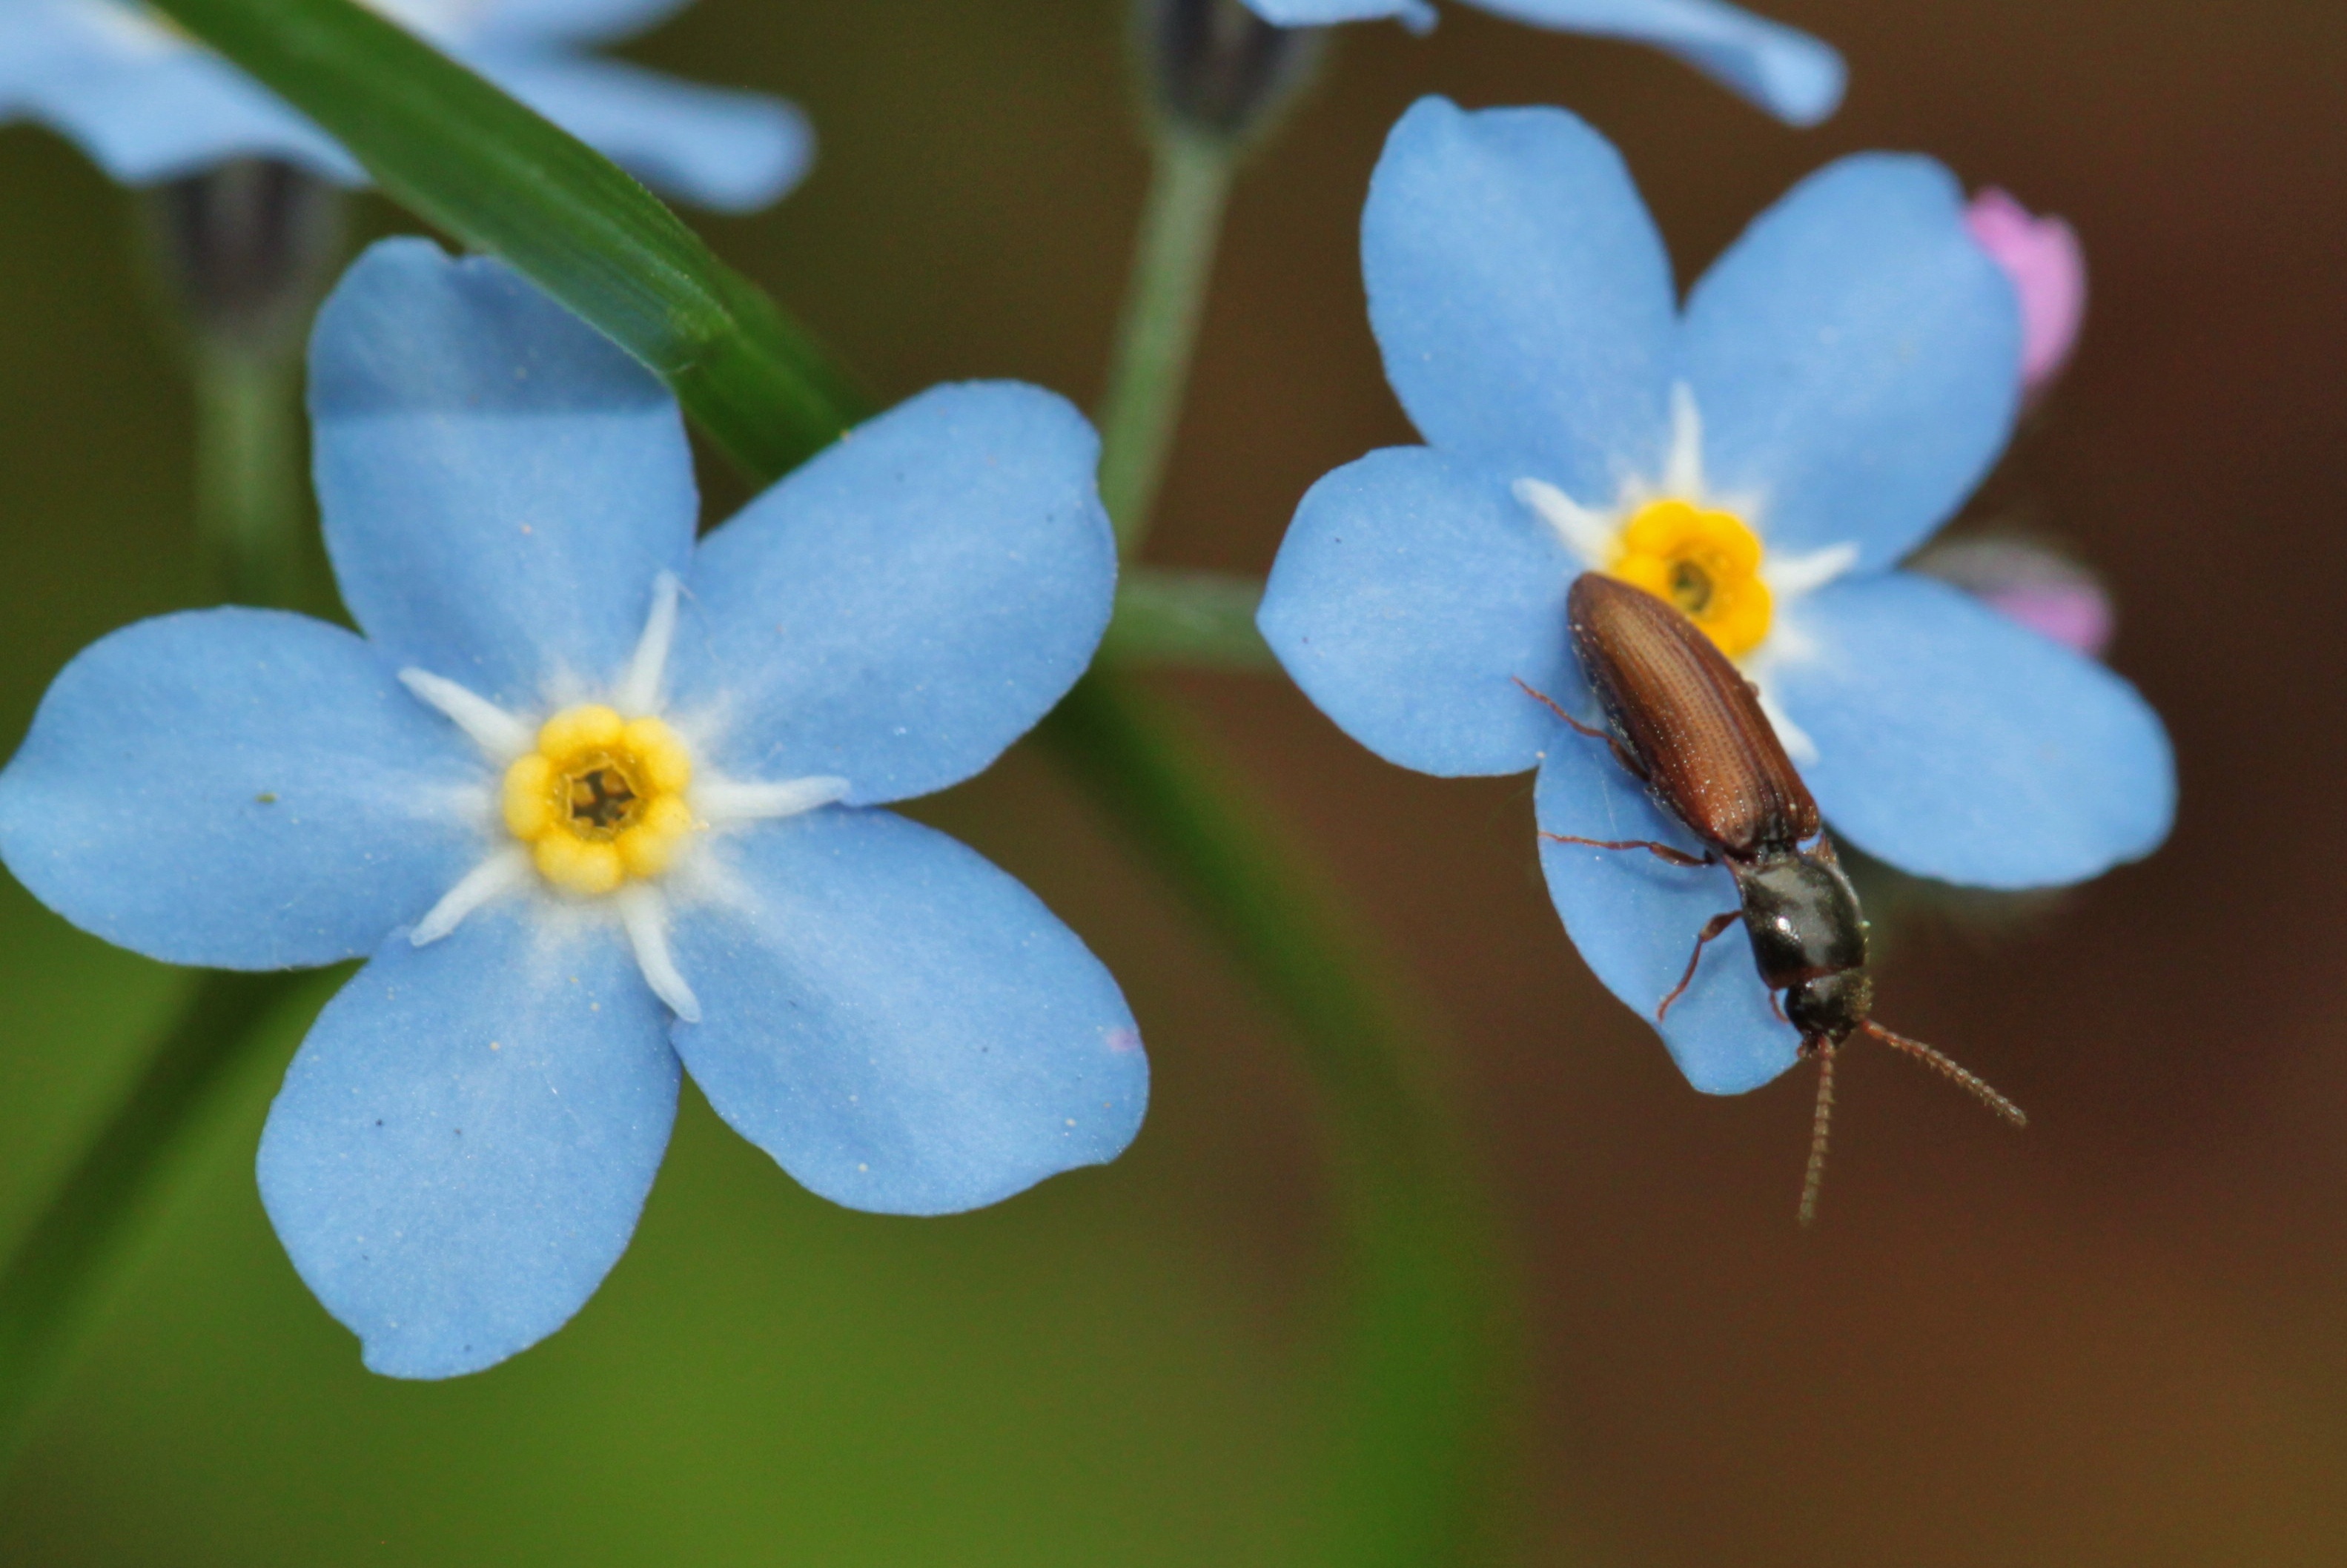
nature, blossom, plant, leaf, flower, petal, bloom, animal, spring, green, insect, macro, contrast, botany, blue, colorful, garden, closeup, close, flora, fauna, wildflower, flowers, close up, forget me not, crawl, animals, beetle, animal world, macro photography, insect macro, probe, flowering plant, macro photo, land plant, dayflower family, ground beetles